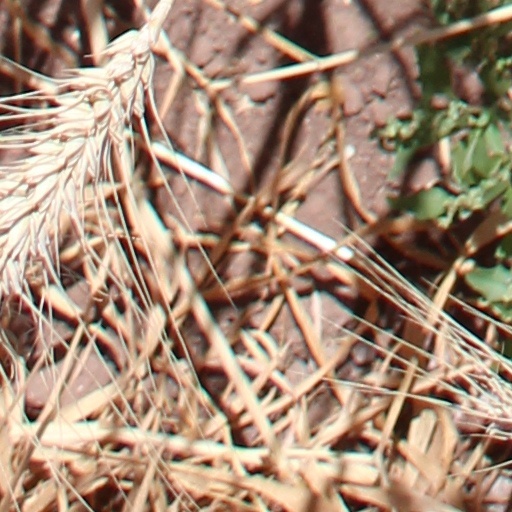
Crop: wheat